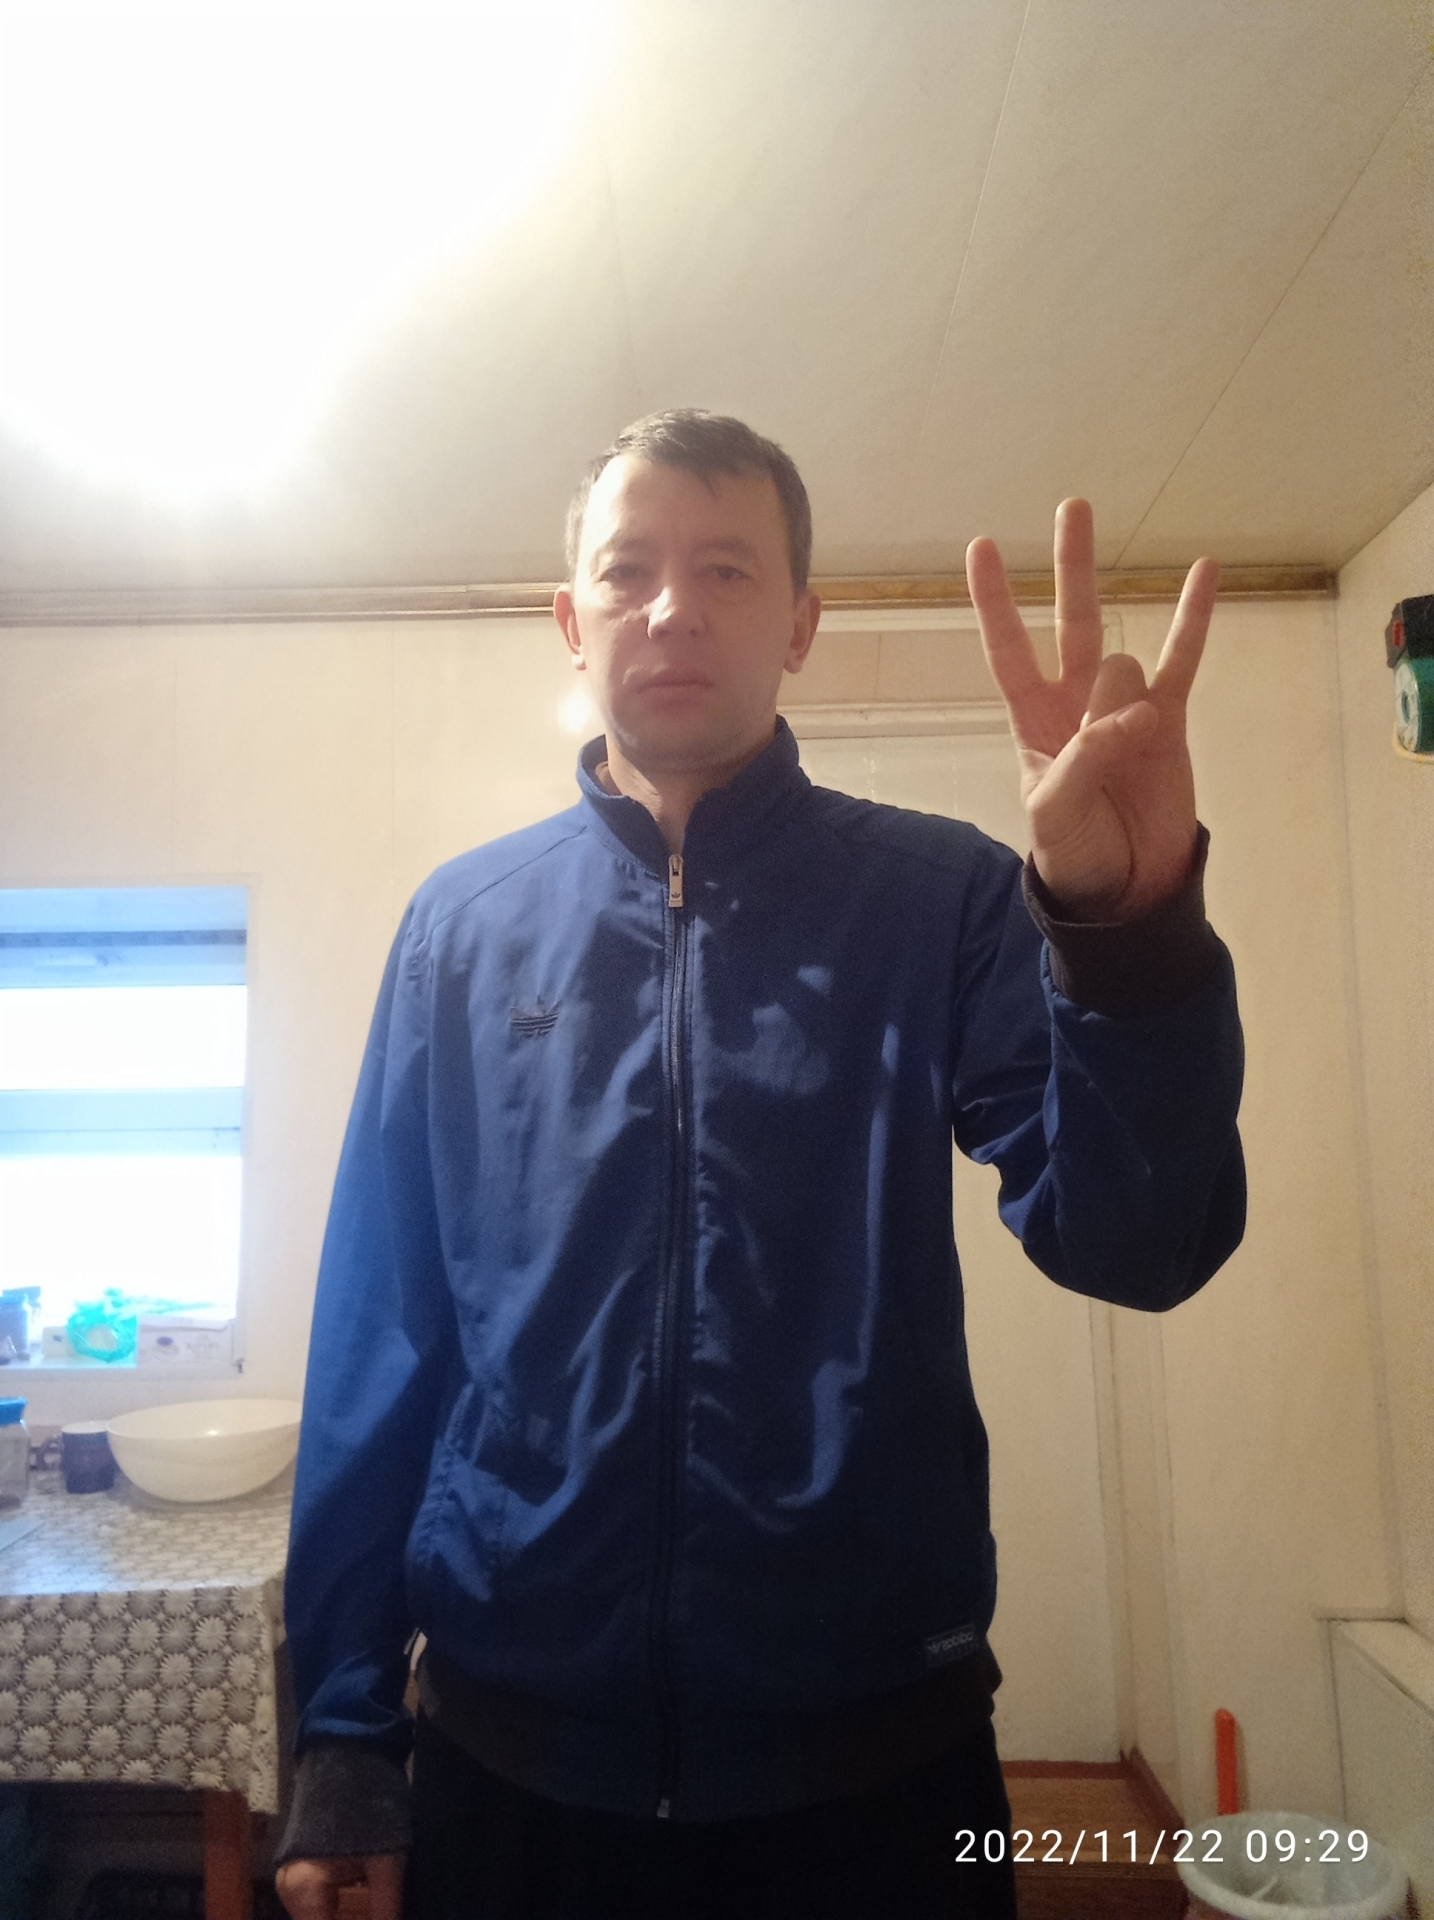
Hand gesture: three3